Answer in natural language. Consider the 3D positions of the objects in the scene and not just the 2D positions in the image. Is the centerpoint of  brown top white leg dining table (highlighted by a red box) at a higher height than framed landscape photograph with black wood frame (highlighted by a blue box)? Choose between the following options: yes or no
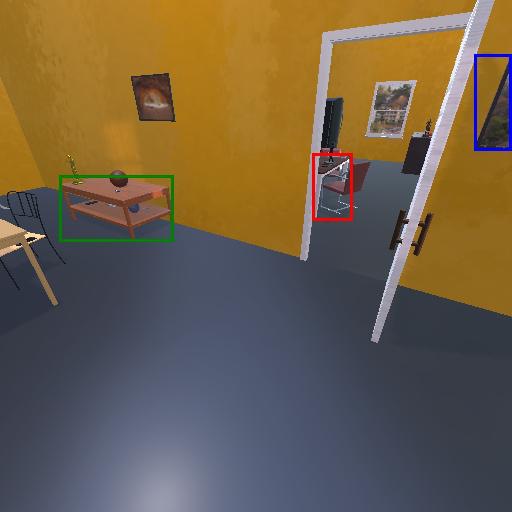
<answer>no</answer>